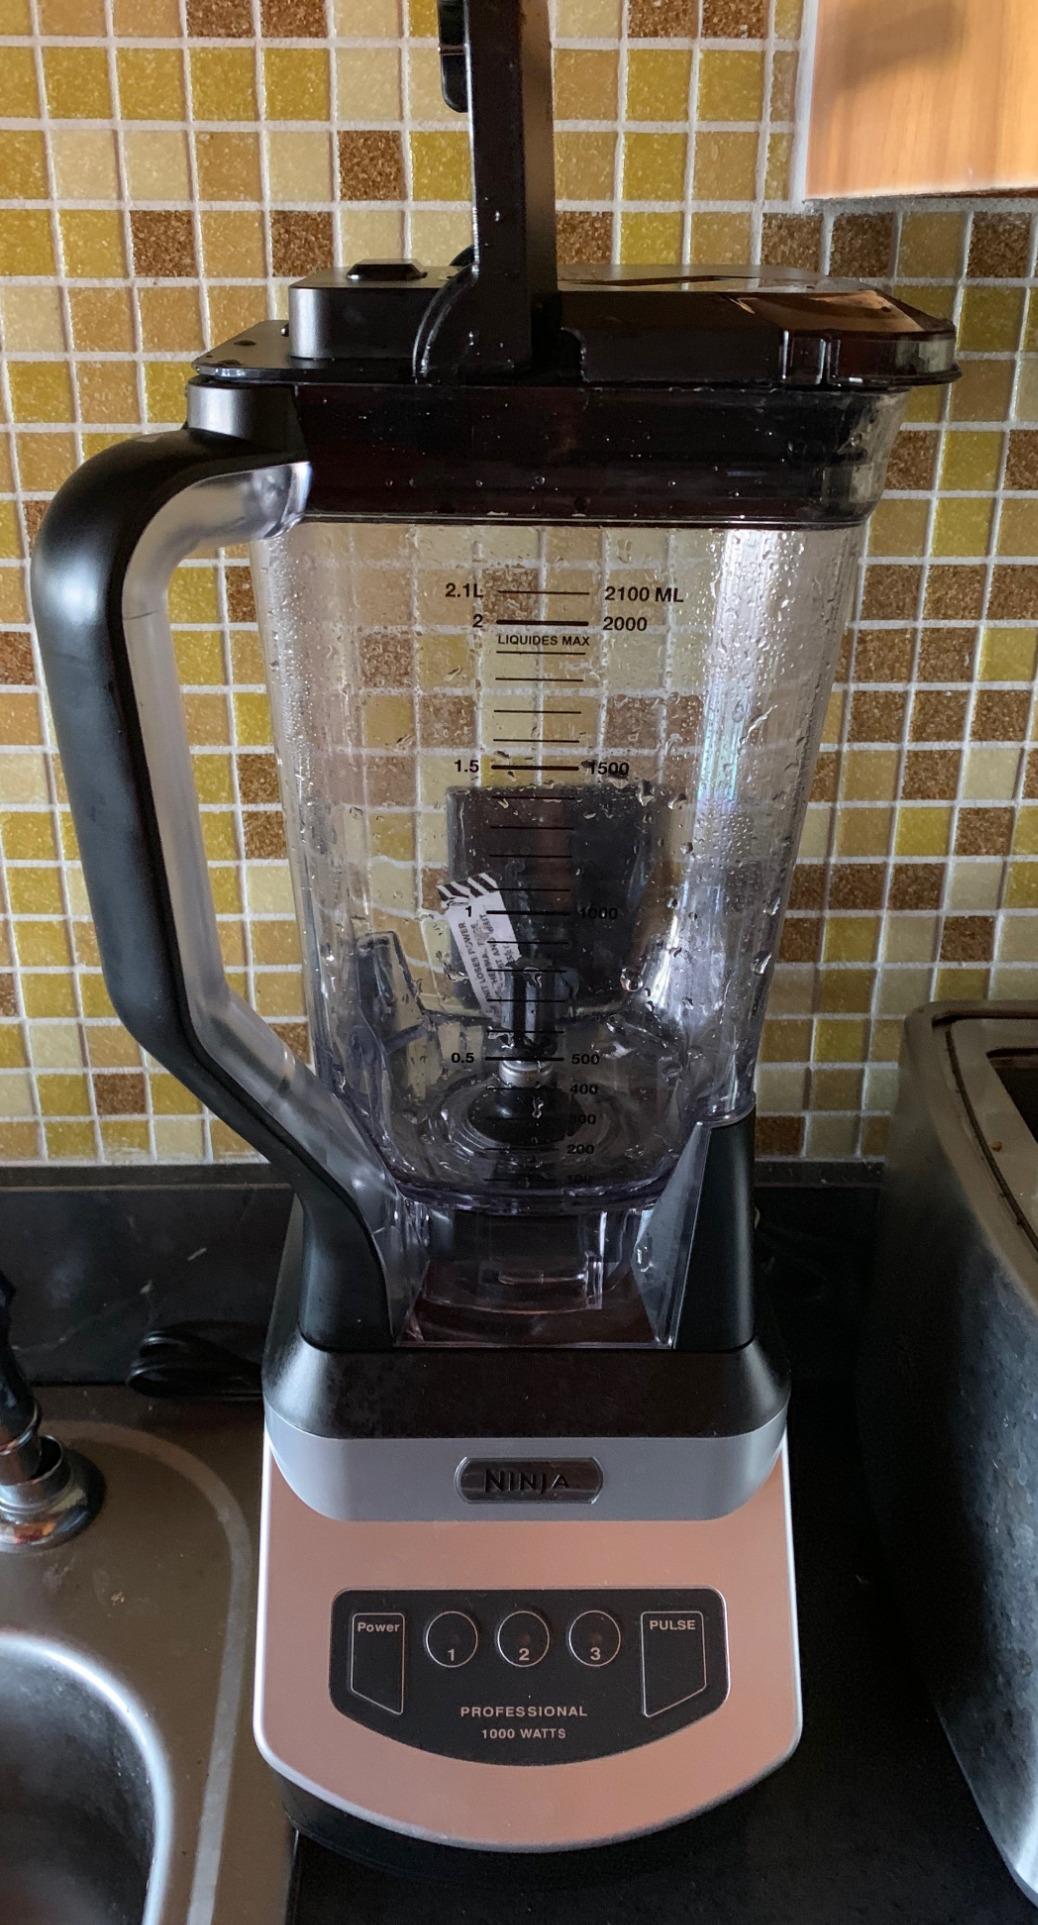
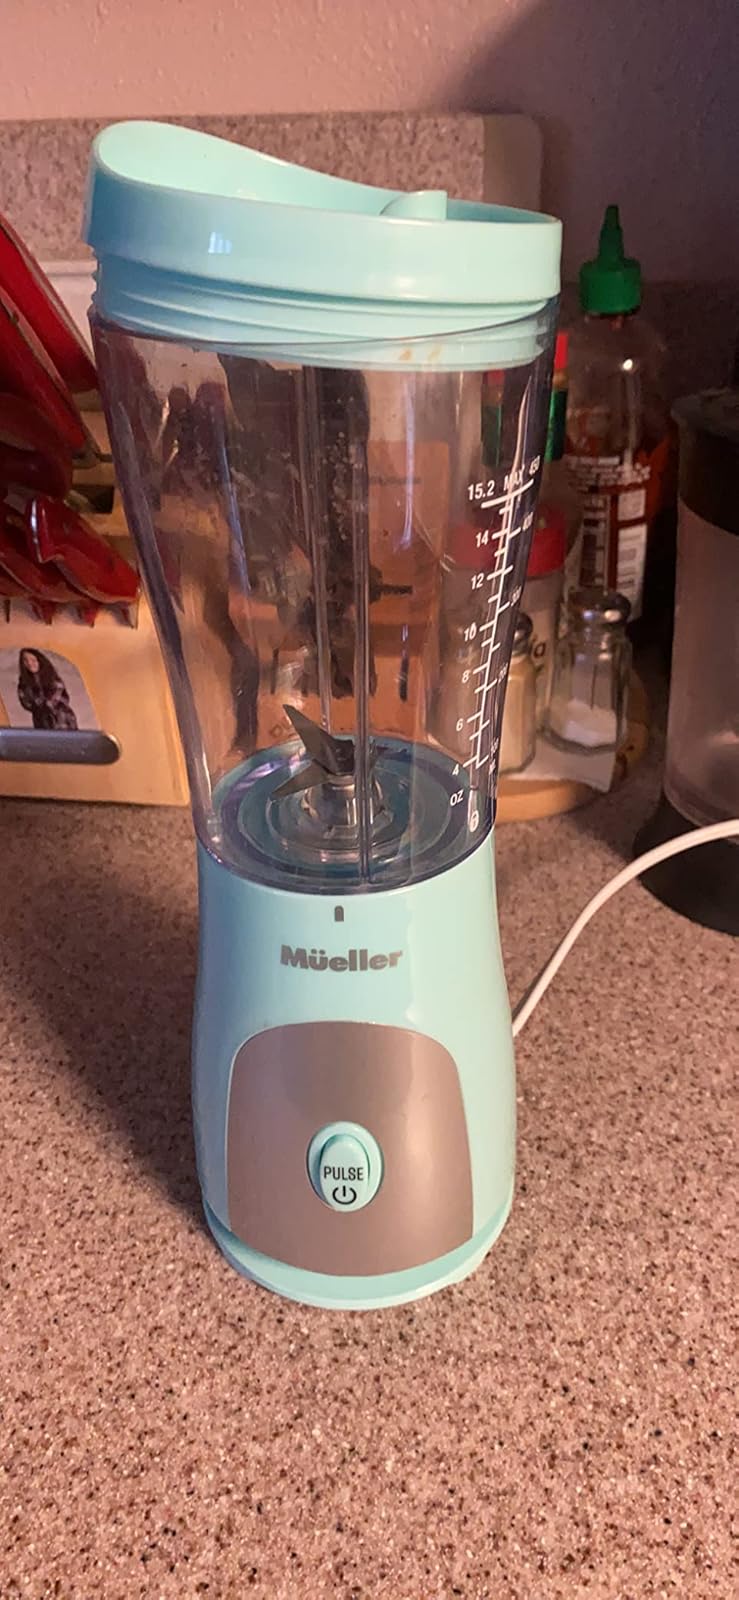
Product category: items_blender
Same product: no